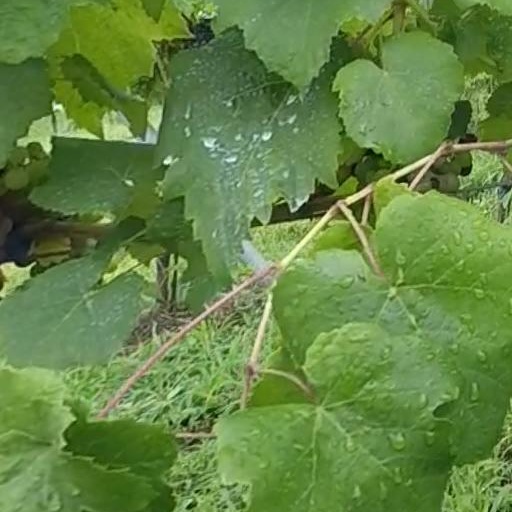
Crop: grape